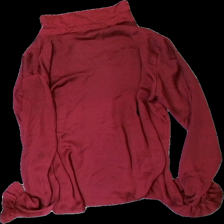
View: back
Type: Shirt
Category: Ladies
Brand: Na-Kd
Colors: Purple
Material: 100% polyester
Cut: Regular
Size: M
Season: All
Stains: Major
Smell: Minor
Damage: stained
Damage location: middle center
Price range: <50
Recommended usage: Export
Comment: smelly, stained